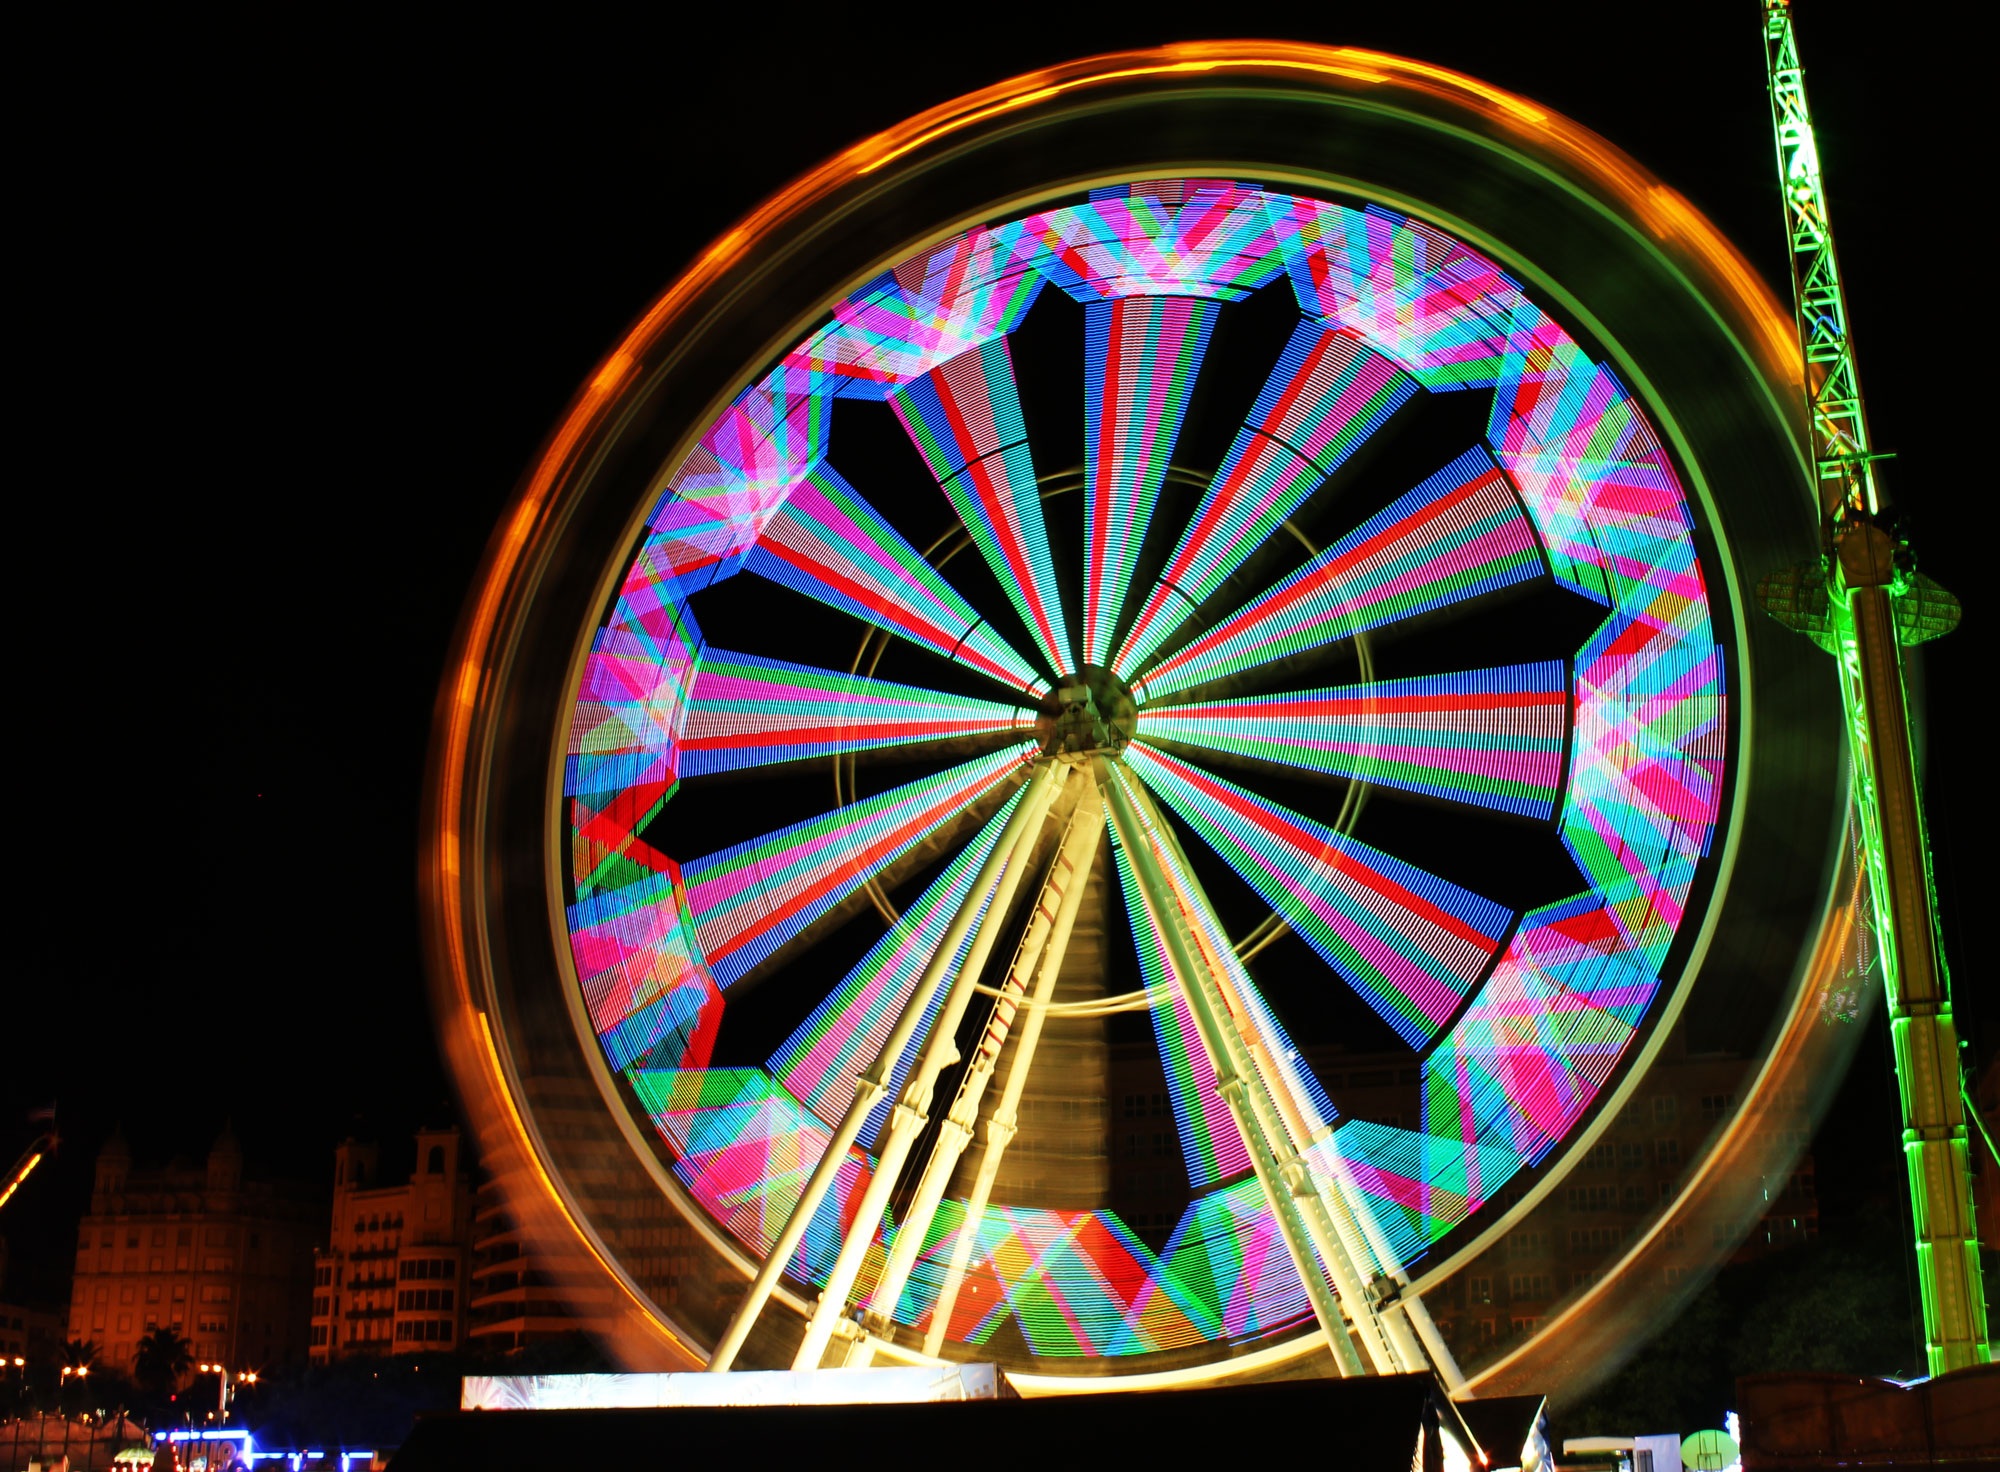
light, night, window, recreation, ferris wheel, amusement park, color, circle, fun fair, july, spain, symmetry, games, shape, fair, valence